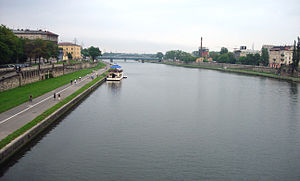
Wisła
Wisła i Kraków
Wisła er en polsk flod, som udspringer i det sydlige Polen og udmunder i Østersøen. Den er 1.047 kilometer lang og passerer store byer som Kraków, Warszawa og Gdańsk.